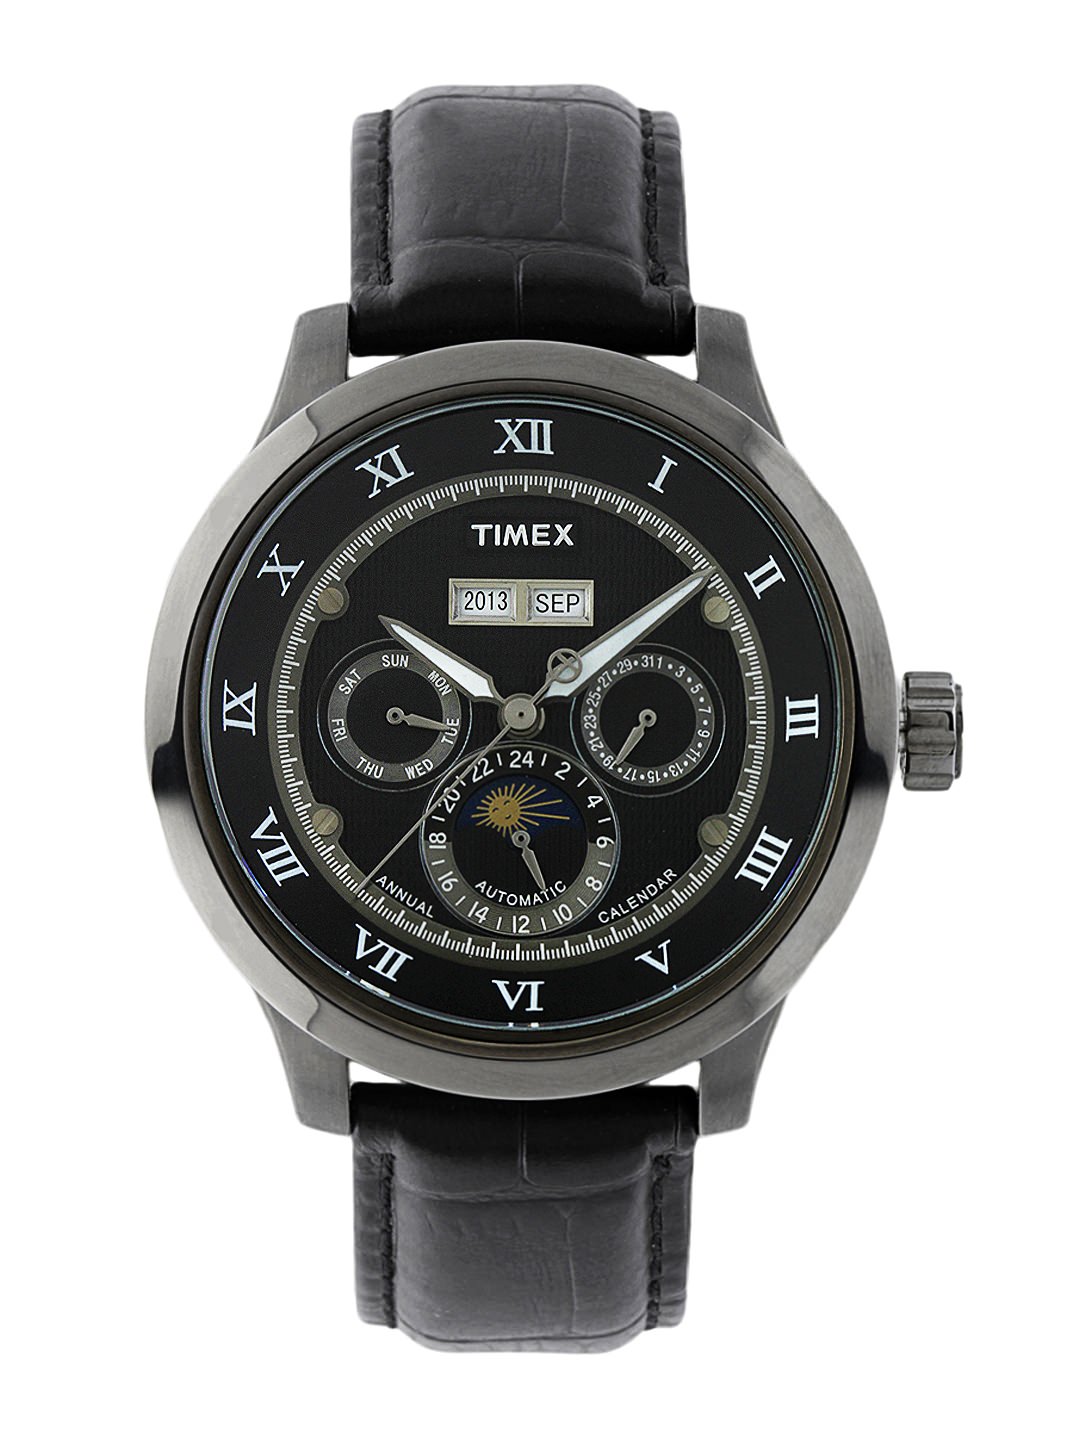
Timex Men Black Dial Watch
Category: Accessories / Watches / Watches
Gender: Men
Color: Black
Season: Winter 2016
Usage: Smart Casual